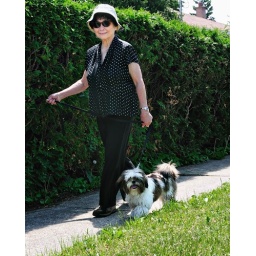
My mother walking her dog Clover, looking cool in her shades ...